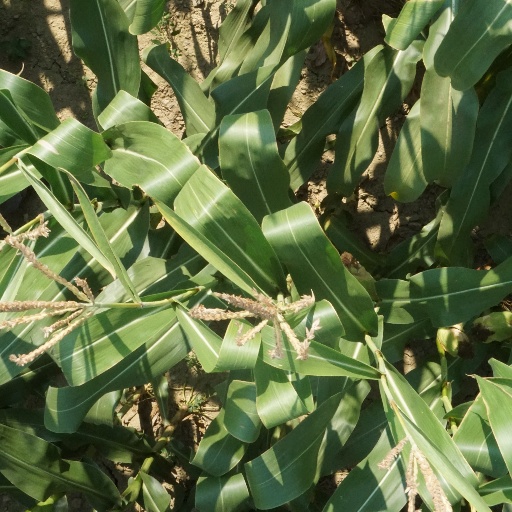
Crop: maize; corn